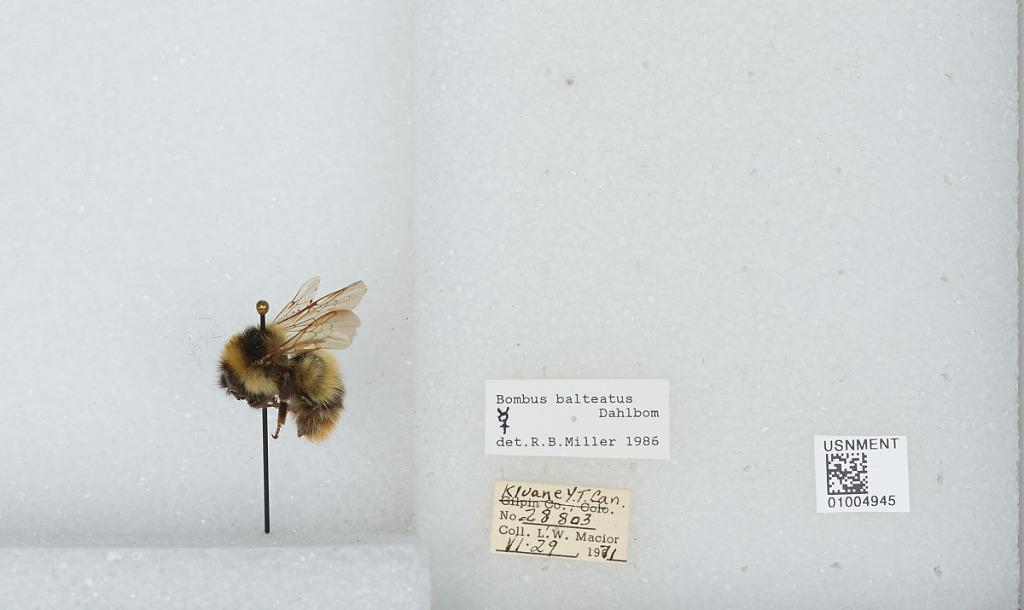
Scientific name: Bombus (Alpinobombus) balteatus Dahlbom
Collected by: L. Macior
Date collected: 1971-6-29
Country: Canada
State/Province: Yukon Territory
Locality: Kluane National Park and Preserve
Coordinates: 60.75, -139.5
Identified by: Miller, R. B.